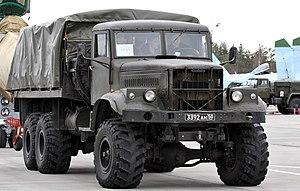
Le KrAZ-255B est un camion tactique à capot fabriqué par KrAZ qui n'est plus produit aujourd'hui.